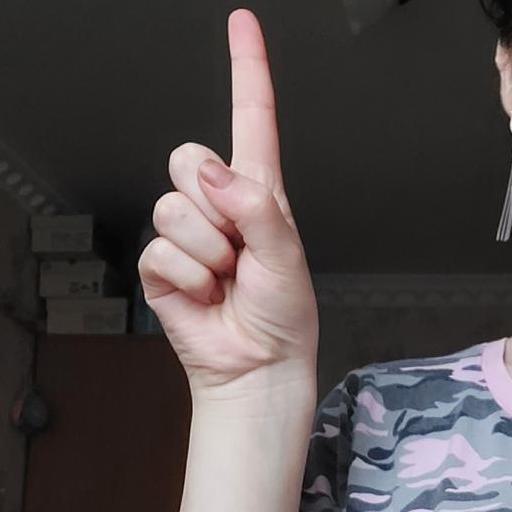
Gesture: one